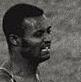
Age: 26